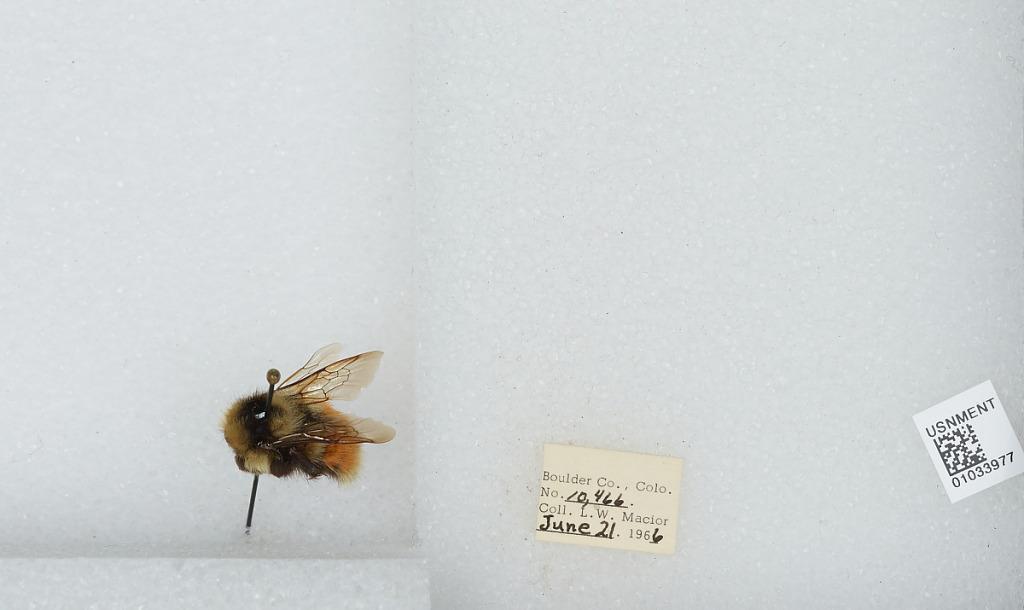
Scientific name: Bombus (Pyrobombus) sylvicola Kirby
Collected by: L. Macior
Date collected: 1966-6-21
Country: United States
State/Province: Colorado
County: Boulder
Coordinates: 40.0722, -105.584